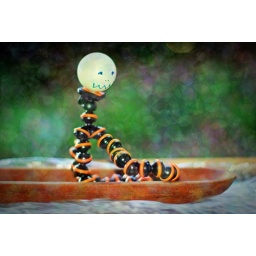
Picture yourself in a boat on a river